Charles Herbert Garvin

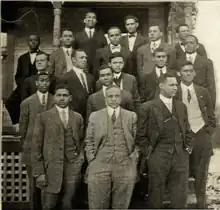
Alpha Phi Alpha convention 1912. with Garvin at the bottom right corner

In his second term, Garvin developed a close collaboration with the NAACP, even publishing an article in the organization's magazine, "The Crisis", titled "The Alpha Phi Alpha Fraternity". In the article, he dictates that the fraternity's founding was done for the purpose "of bringing together the best type of men". He put forth that the "Negro Greek-letter fraternity is no longer an experiment; it is a dominant factor for good and binds Negro college men as no other organization can."